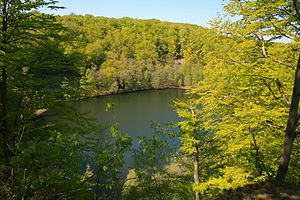
Odensjön / Galleri
Odensjön er en sø i Skåne, Sverige, der ligger i Söderåsens nationalpark. Søen er rund, har en diameter på 150 meter og er 19 meter dyb. Odensjön menes at være en glaciærformet issø. Odensjön menes at have fået sit navn på grund af den cirkulære form, der ligner guden Odins øje. Odensjön er placeret i Söderåsens Natura 2000-område og beskyttet i EUs fugledirektiv.